103rd Infantry Division (United States)

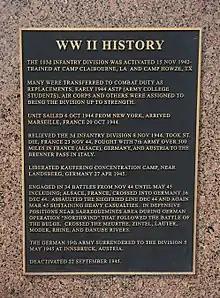
Plaque honoring the US 103rd Infantry Division in WW II.

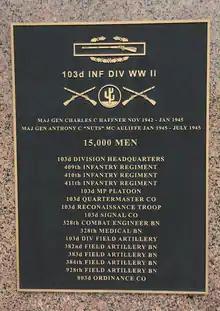
Plaque listing the units comprising the US 103rd Infantry Division in WW II.

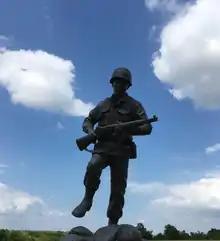
Statue of soldier in combat from US Army's 103rd Division

Before Organized Reserve infantry divisions were ordered into active military service, they were reorganized on paper as "triangular" divisions under the 1940 tables of organization. The headquarters companies of the two infantry brigades were consolidated into the division's cavalry reconnaissance troop, and one infantry regiment was removed by inactivation. The field artillery brigade headquarters and headquarters battery became the headquarters and headquarters battery of the division artillery. Its three field artillery regiments were reorganized into four battalions; one battalion was taken from each of the two 75 mm gun regiments to form two 105 mm howitzer battalions, the brigade's ammunition train was reorganized as the third 105 mm howitzer battalion, and the 155 mm howitzer battalion was formed from the 155 mm howitzer regiment. The engineer, medical, and quartermaster regiments were reorganized into battalions. In 1942, divisional quartermaster battalions were split into ordnance light maintenance companies and quartermaster companies, and the division's headquarters and military police company, which had previously been a combined unit, was split.